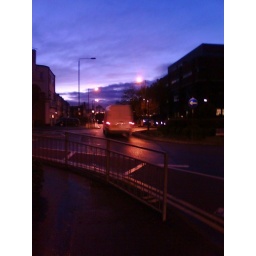
For some reason, my phone can never really capture the red and gold tones I see in the sky.